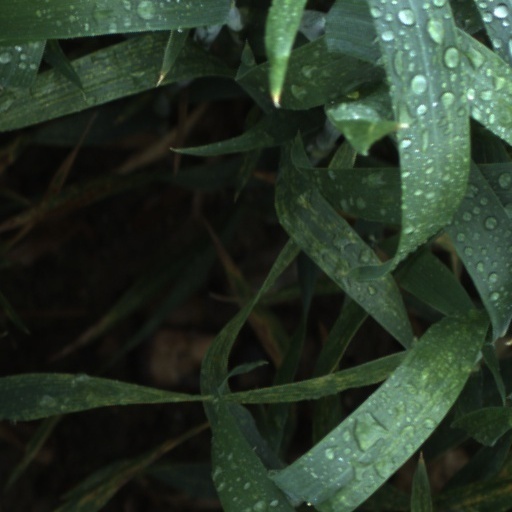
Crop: wheat